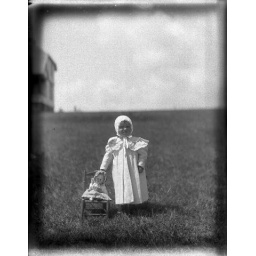
Marion Allen standing in field next to chair with doll